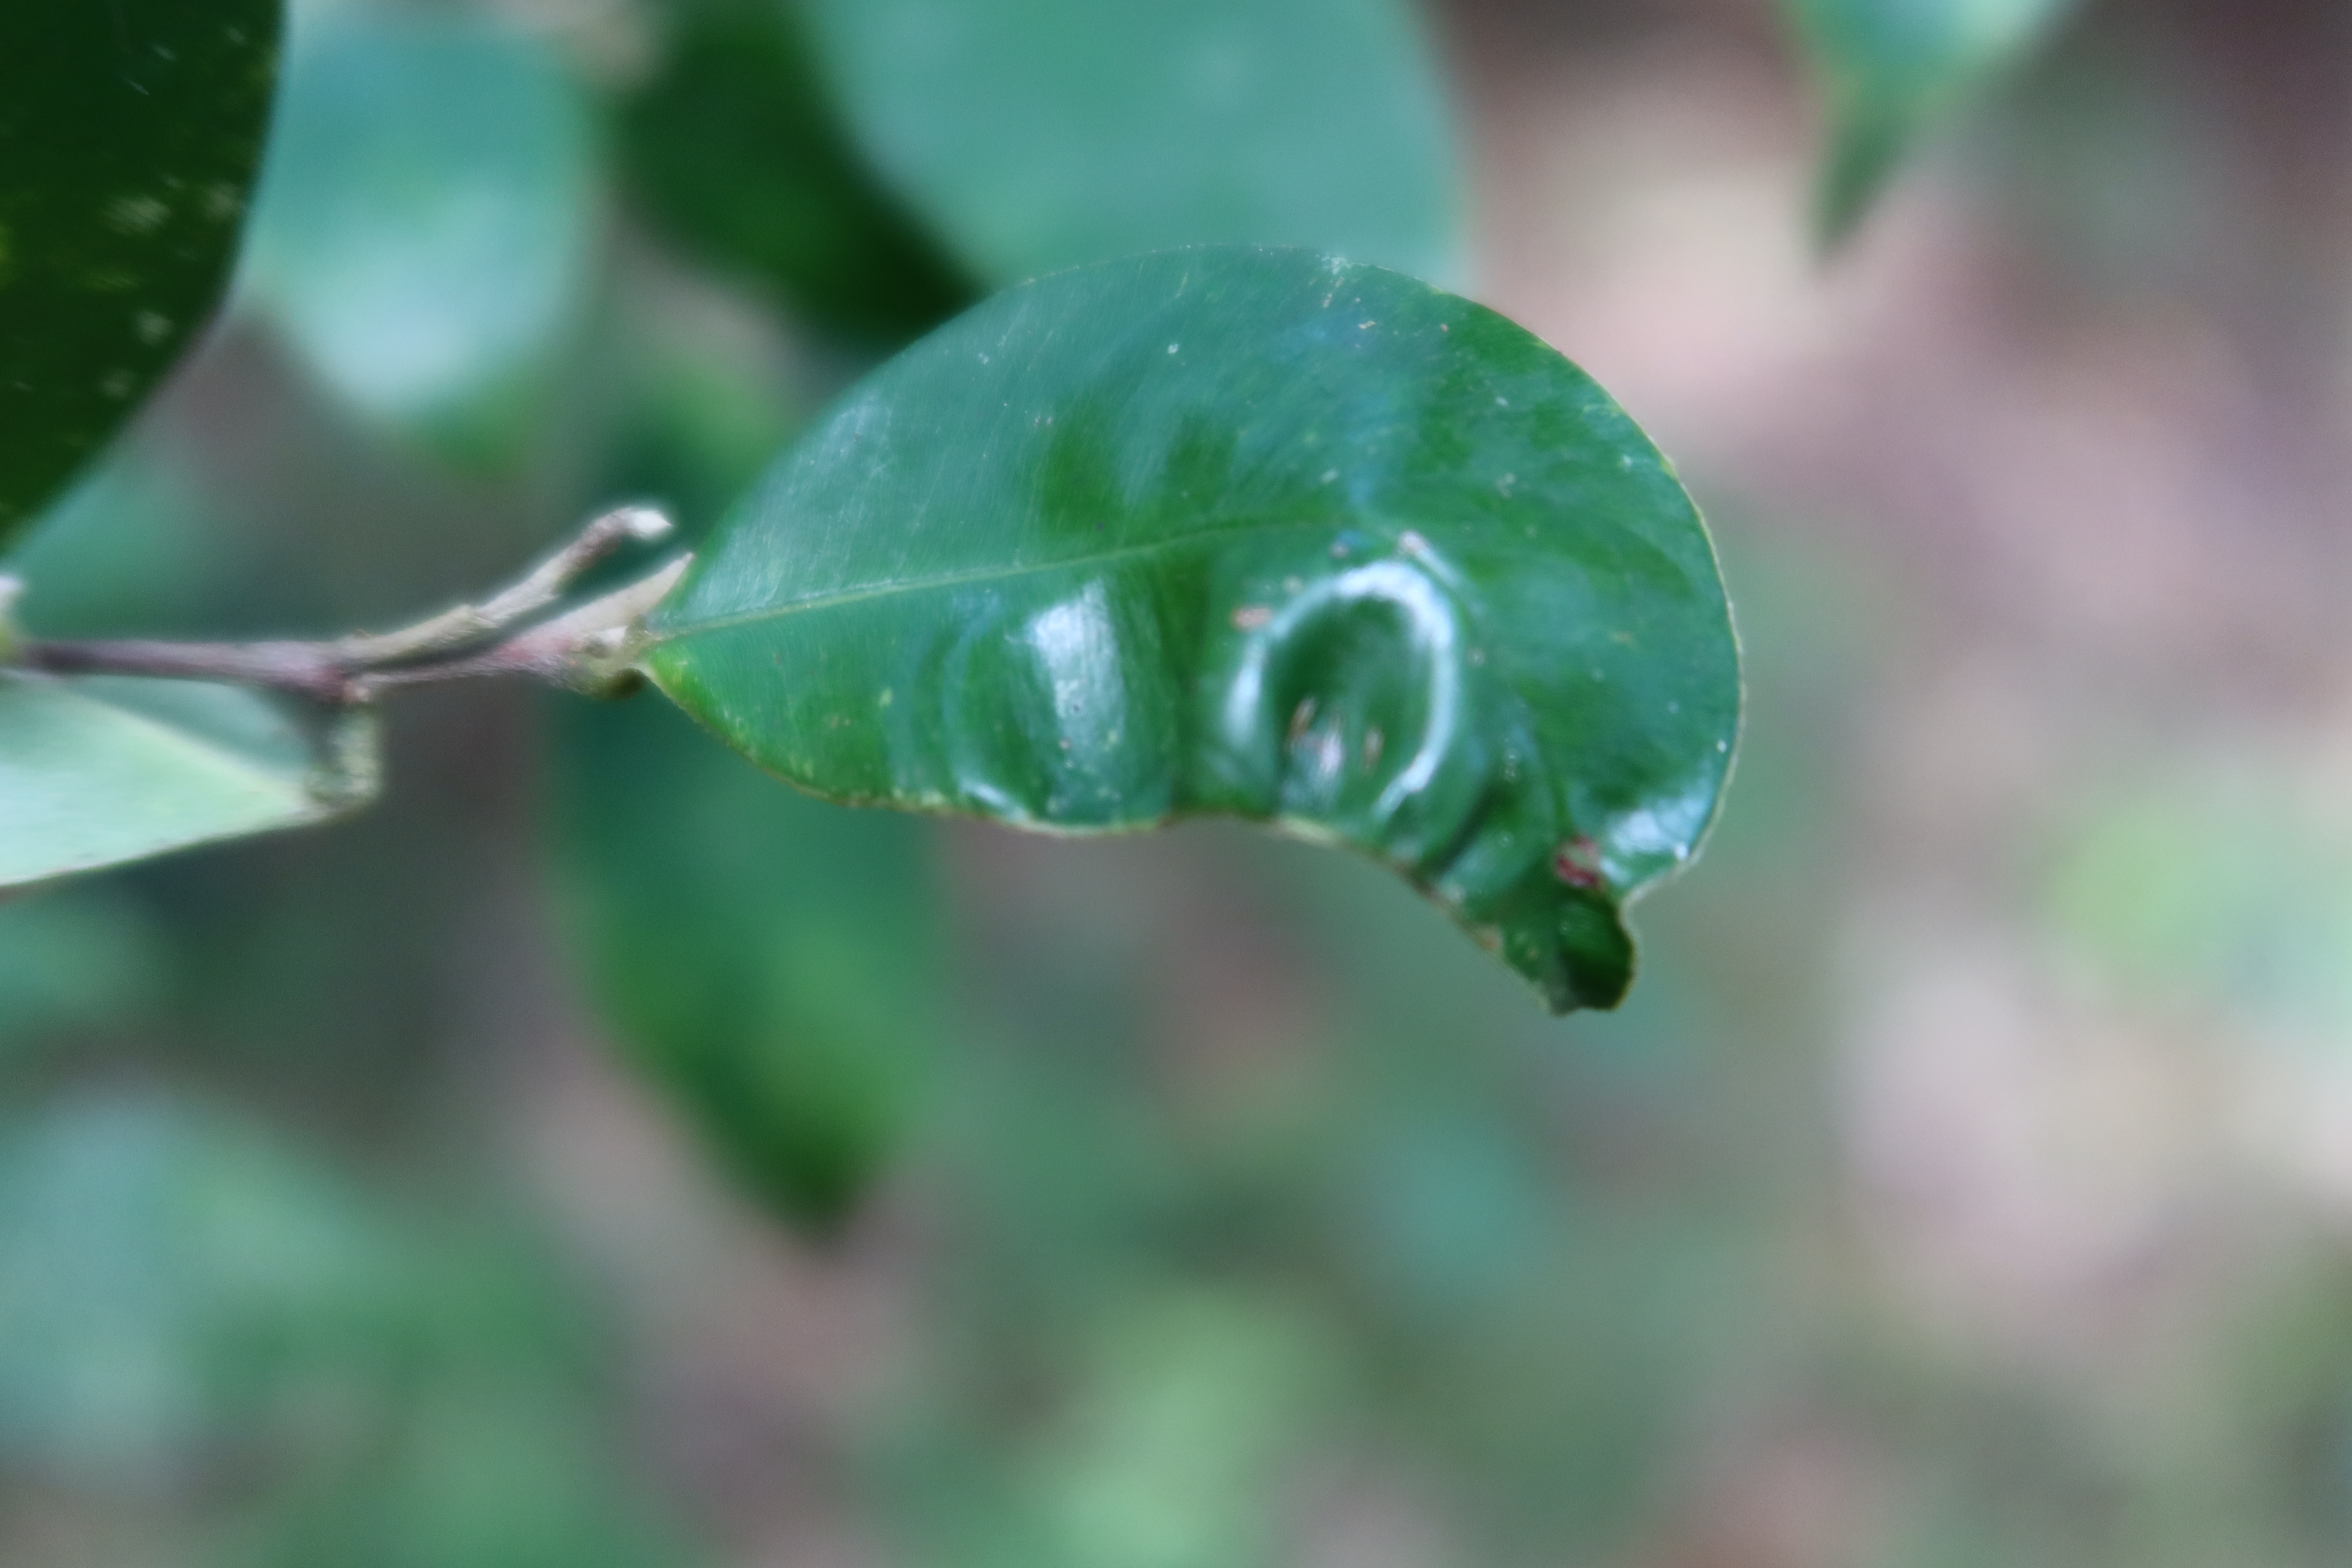
Label: Mosaic Viruses